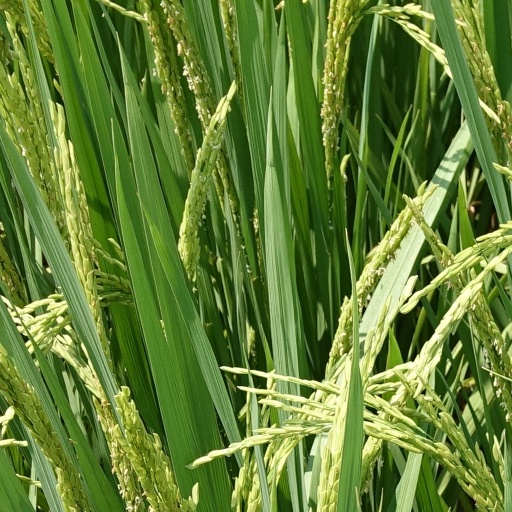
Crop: rice